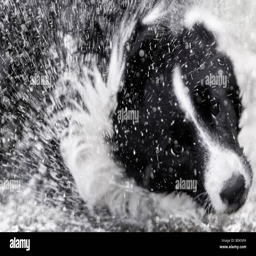
a border collie dog shaking water from its fur